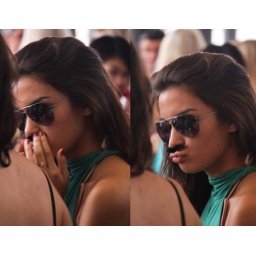
girl in green dress